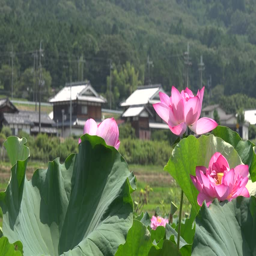
flower and green leaves swing in the wind